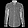
Label: Shirt